2010 Philippine House of Representatives elections

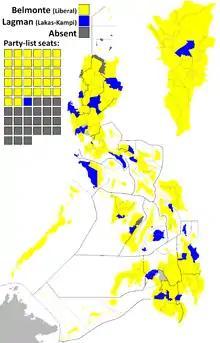
Results of the speaker's election. The two competing candidates, by tradition, vote for each other.

The House of Representatives convened on July 26, with Joseph Emilio Abaya (Cavite) nominating Belmonte for Speaker; Rodolfo Albano (Isabela), Danilo Suarez (Quezon) and Augusto Syjuco (Iloilo) nominated Lagman. Belmonte was elected Speaker with 227 votes, while Lagman got 29 votes.